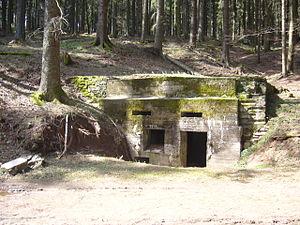
Sainte-Marie-aux-Mines est une commune du département du Haut-Rhin qui doit à son sous-sol une grande partie de son histoire, marquée par des siècles d'exploitation minière. Lieu d'immigration et de refuge, elle joue un rôle dans l'histoire du protestantisme - elle est en particulier, en 1693, le lieu du schisme amish. Elle fut par ailleurs une importante ville industrielle florissante, troisième ville du Haut-Rhin par le nombre d'habitants jusqu'au milieu du XIXᵉ siècle.